Dude food

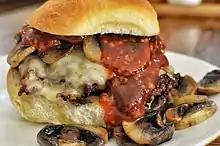
Gourmet hamburgers, like this one with mushrooms, Swiss cheese, and garlic ketchup, are considered to be part of the dude food trend

Dude food is a 21st century food trend largely consisting of heavy, meaty dishes that are thought to appeal to men or express masculinity. Dishes such as hamburgers, hot dogs, or barbecue ribs may also be considered dude food, though dude food versions of these dishes often distinguish themselves with exaggerated use of specific ingredients such as whiskey, barbecue sauce, bacon, or cheese.